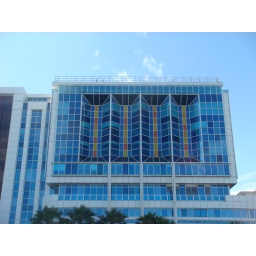
cool building on the beach in Nice